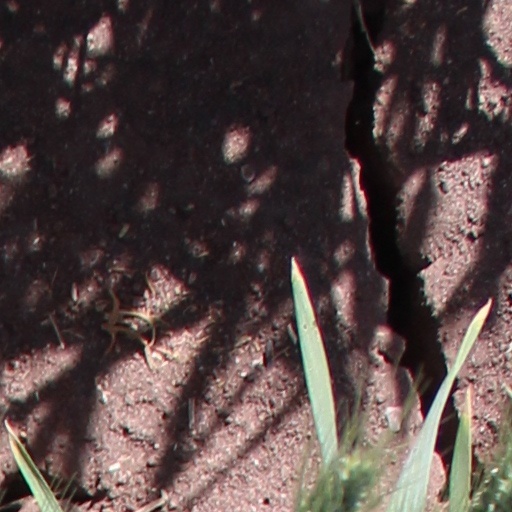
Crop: wheat